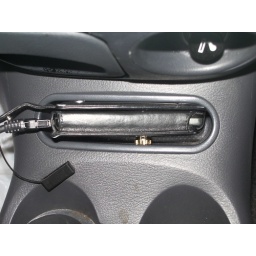
iPod at home in the car